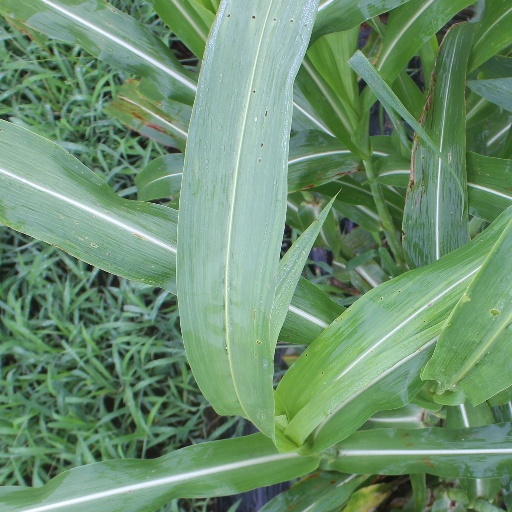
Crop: sorghum